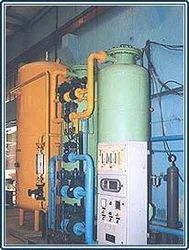
Label: Hydrogen_Gas_Purifier